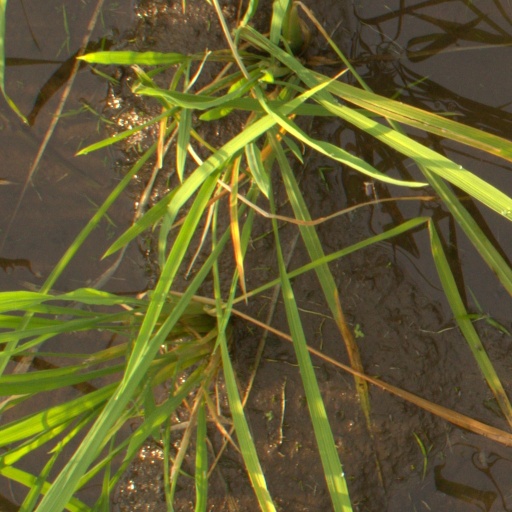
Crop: rice